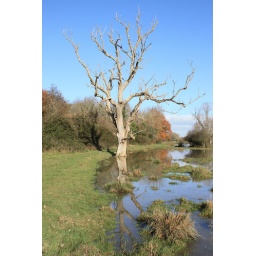
a tree reflected in the flood waters of the river arun